Headbang Lullaby

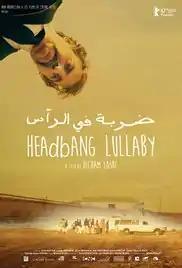
Film poster

Headbang Lullaby is a 2017 Moroccan comedy film directed by Hicham Lasri. It was screened in the Panorama section at the 67th Berlin International Film Festival.